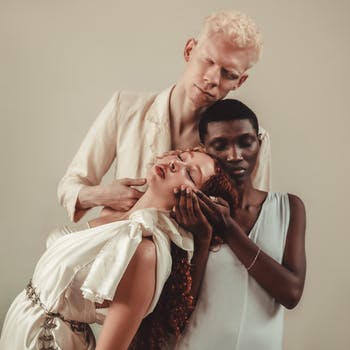
Label: No Watermark